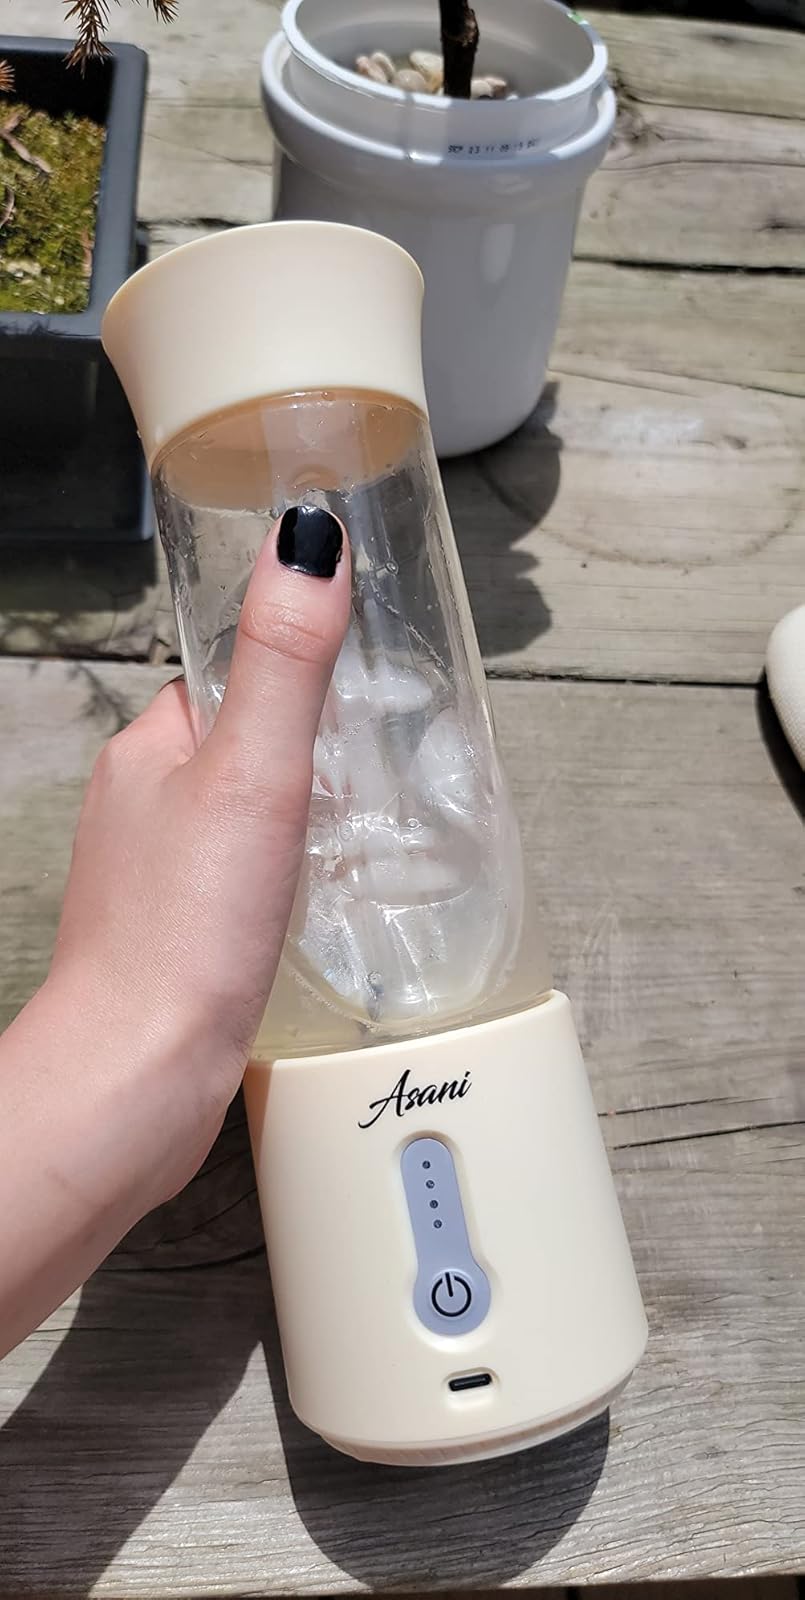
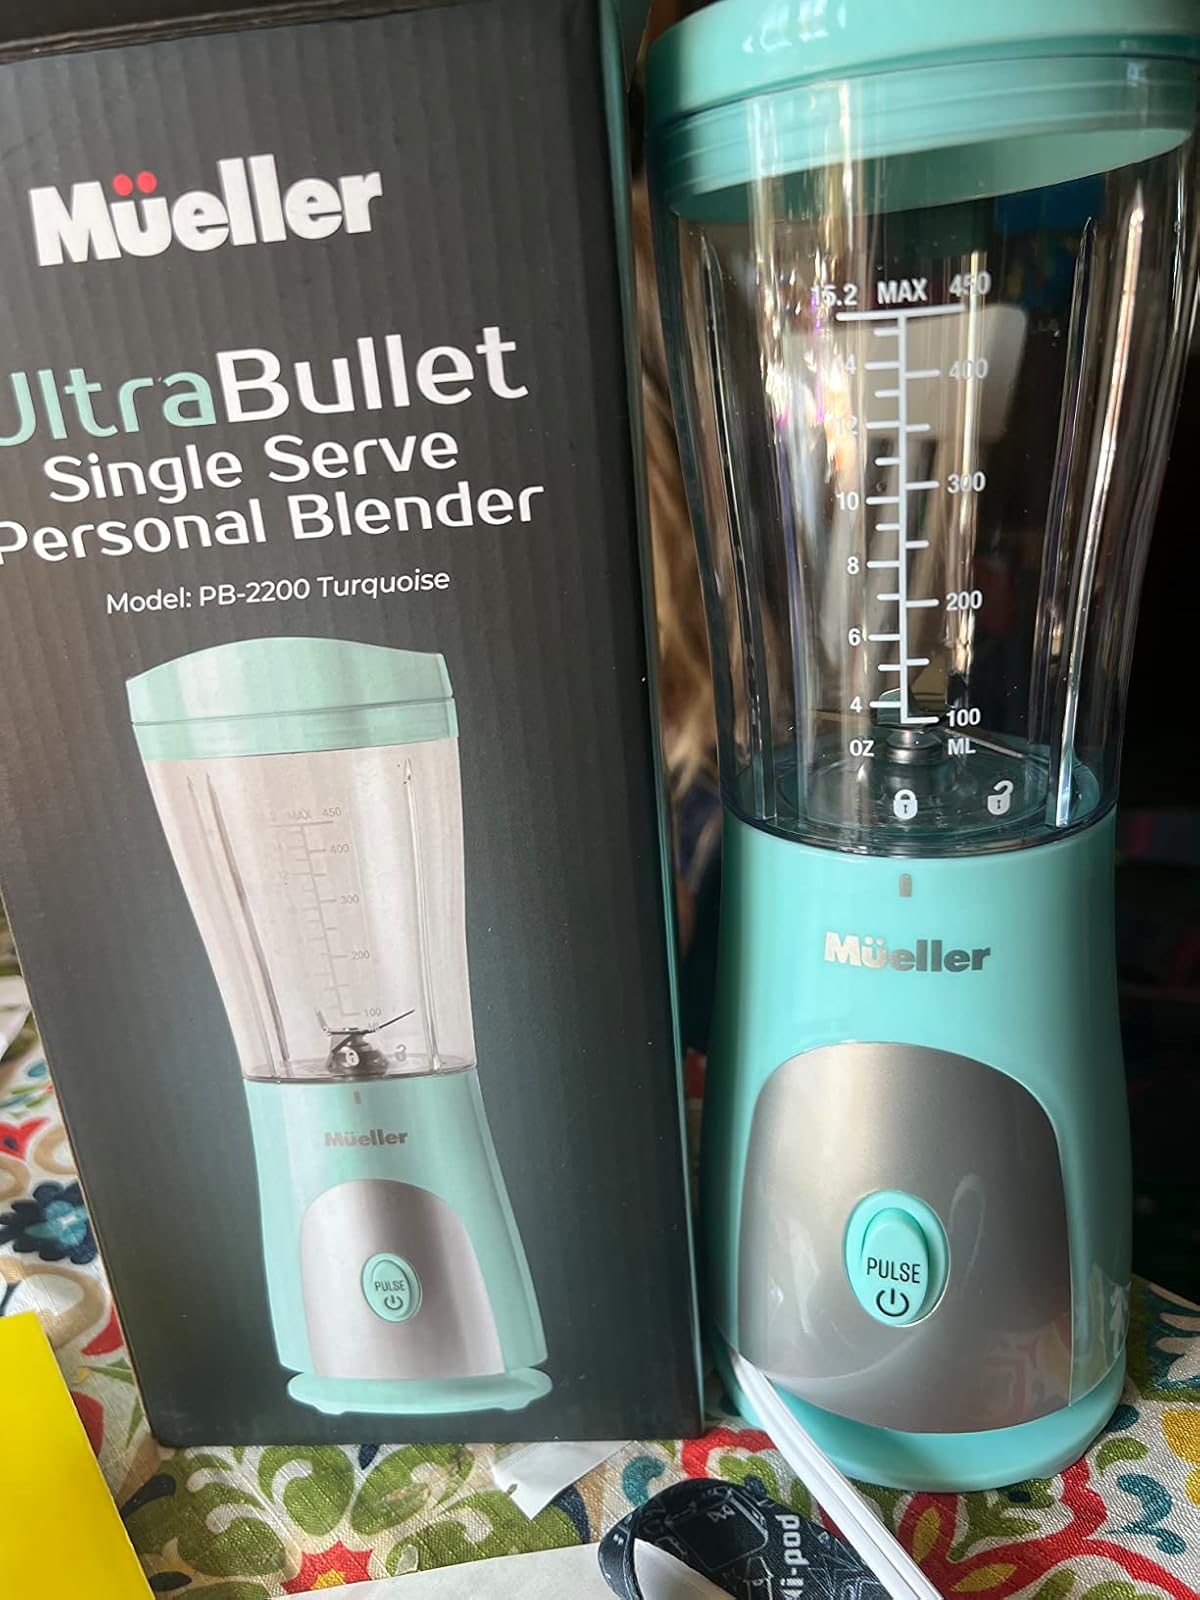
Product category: items_blender
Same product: no